Jim Sclavunos

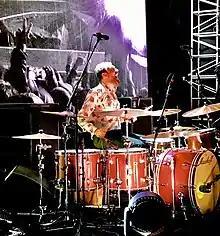
Sclavunos performing in 2018

2016 saw the release of the Nick Cave and the Bad Seeds documentary "One More Time with Feeling", as well as the band’s 16th studio album "Skeleton Tree". Sclavunos is reunited with Truus DeGroot (recording as Plus Instruments) recording drums for 3 tracks on her 2016 "Signal Through the Waves" album while on tour with her in São Paulo, Brazil. Extensive international touring with Nick Cave and the Bad Seeds followed the 2017 release of their "", culminating in the release of "Distant Sky (Live in Copenhagen)", both the concert film and the EP of the same name featuring excerpts from the film. "Ghosteen", a double album from Nick Cave and the Bad Seeds released in October 2019.